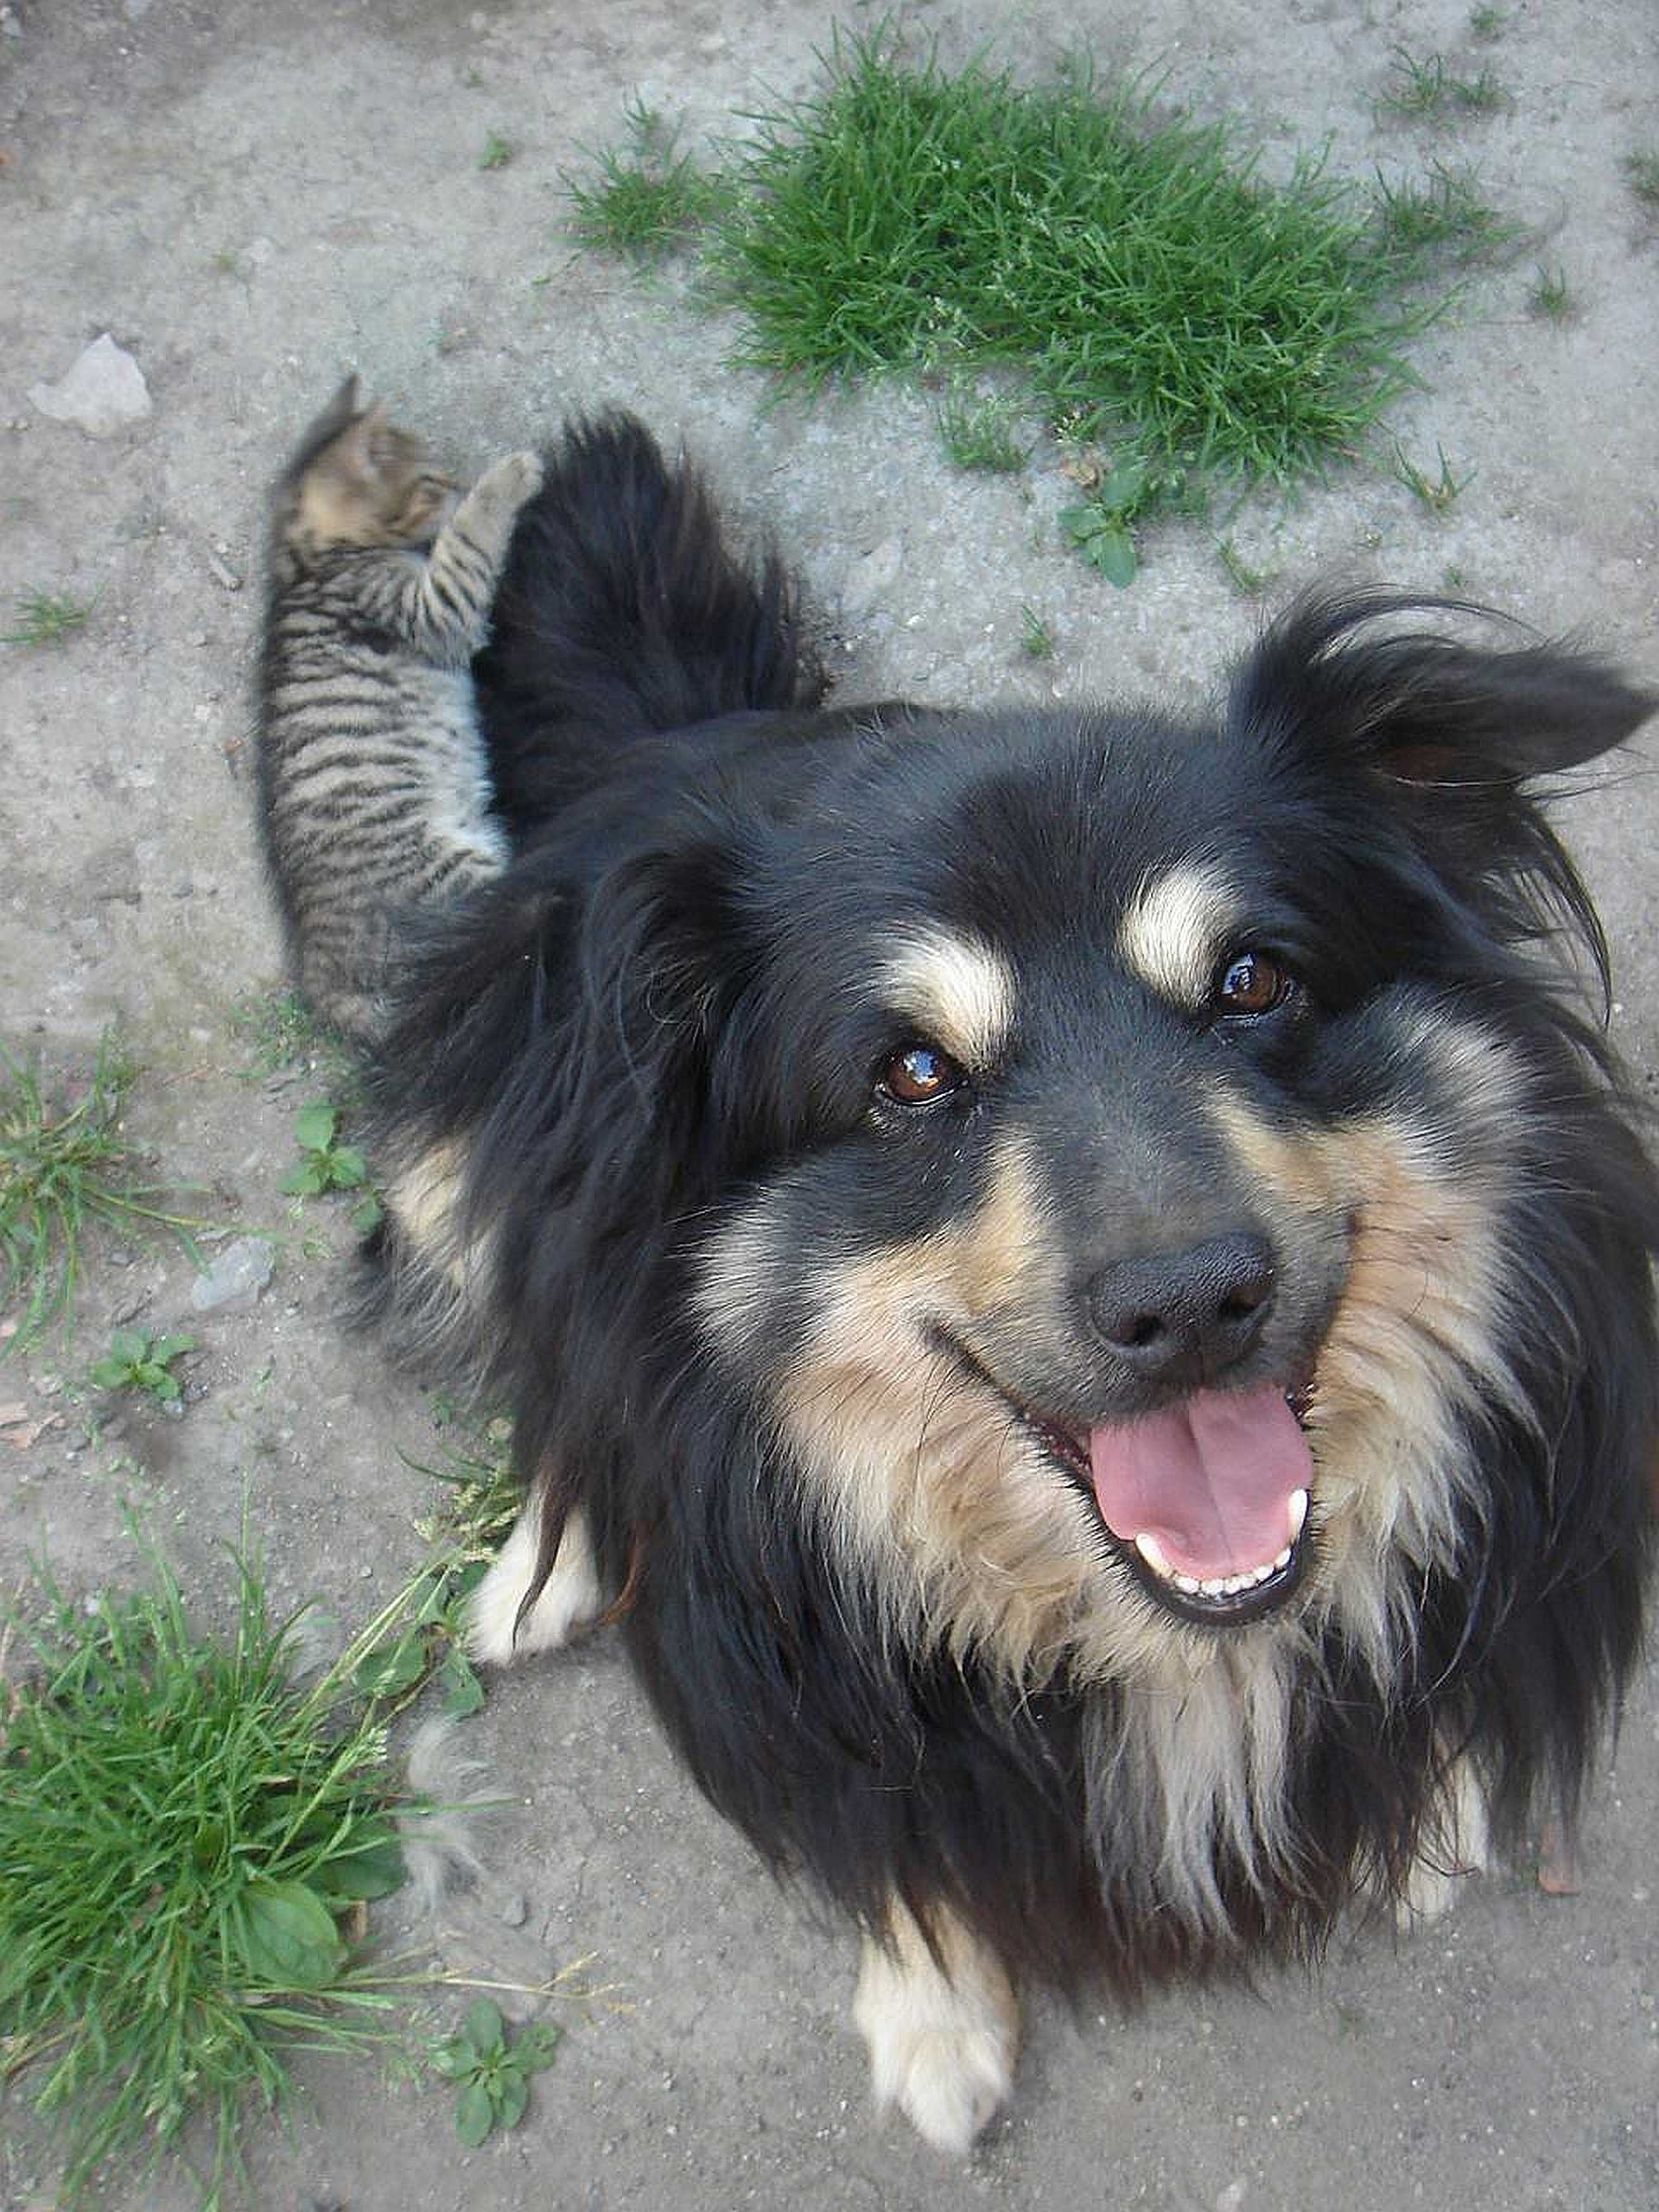
game, home, dog, animal, mammal, friend, vertebrate, dog breed, pleasure, dog like mammal, dog breed group, dog crossbreeds, finnish lapphund